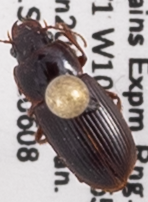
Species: Harpalus desertus
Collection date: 2022-06-08
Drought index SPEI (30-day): -0.842
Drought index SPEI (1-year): -1.13
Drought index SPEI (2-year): -1.13